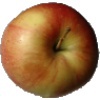
Label: Apple Red 2